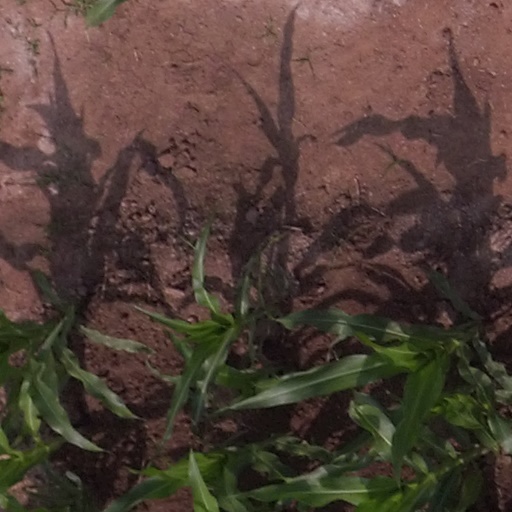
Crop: maize; corn